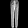
Label: Trouser